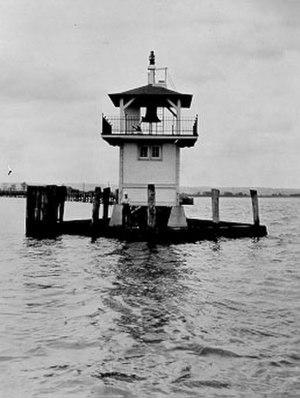
Le phare de Christiana North Jetty était un phare offshore situé à l'extrémité de la jetée à l'embouchure de la rivière Christina dans le comté de New Castle, Delaware.